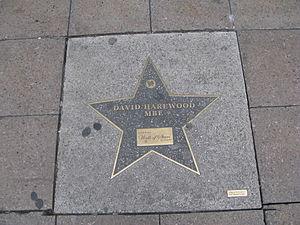
David Harewood, né le 8 décembre 1965 à Birmingham, est un acteur britannique.